IPhone 4s

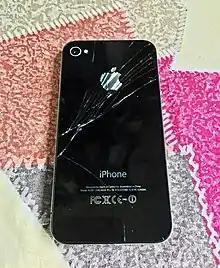
An iPhone 4s with a cracked rear cover. The glass rear covers on the iPhone 4s (along with the iPhone 4) were notorious for cracking easily after an accidental fall. A similar design (glass body with stainless-steel frame) was later reused with the introduction of the iPhone X and iPhone 8, although this second iteration of the glass-back design was for wireless charging.

Since the introduction of the iPhone 4s, there have been several issues reported by users on internet forums that have been noted by media organizations such as CNN, Boy Genius Report, The Guardian, and PC World.